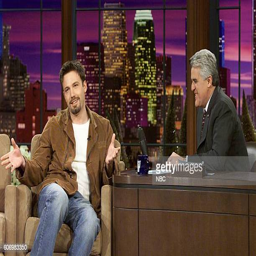
actor during an interview with comedian